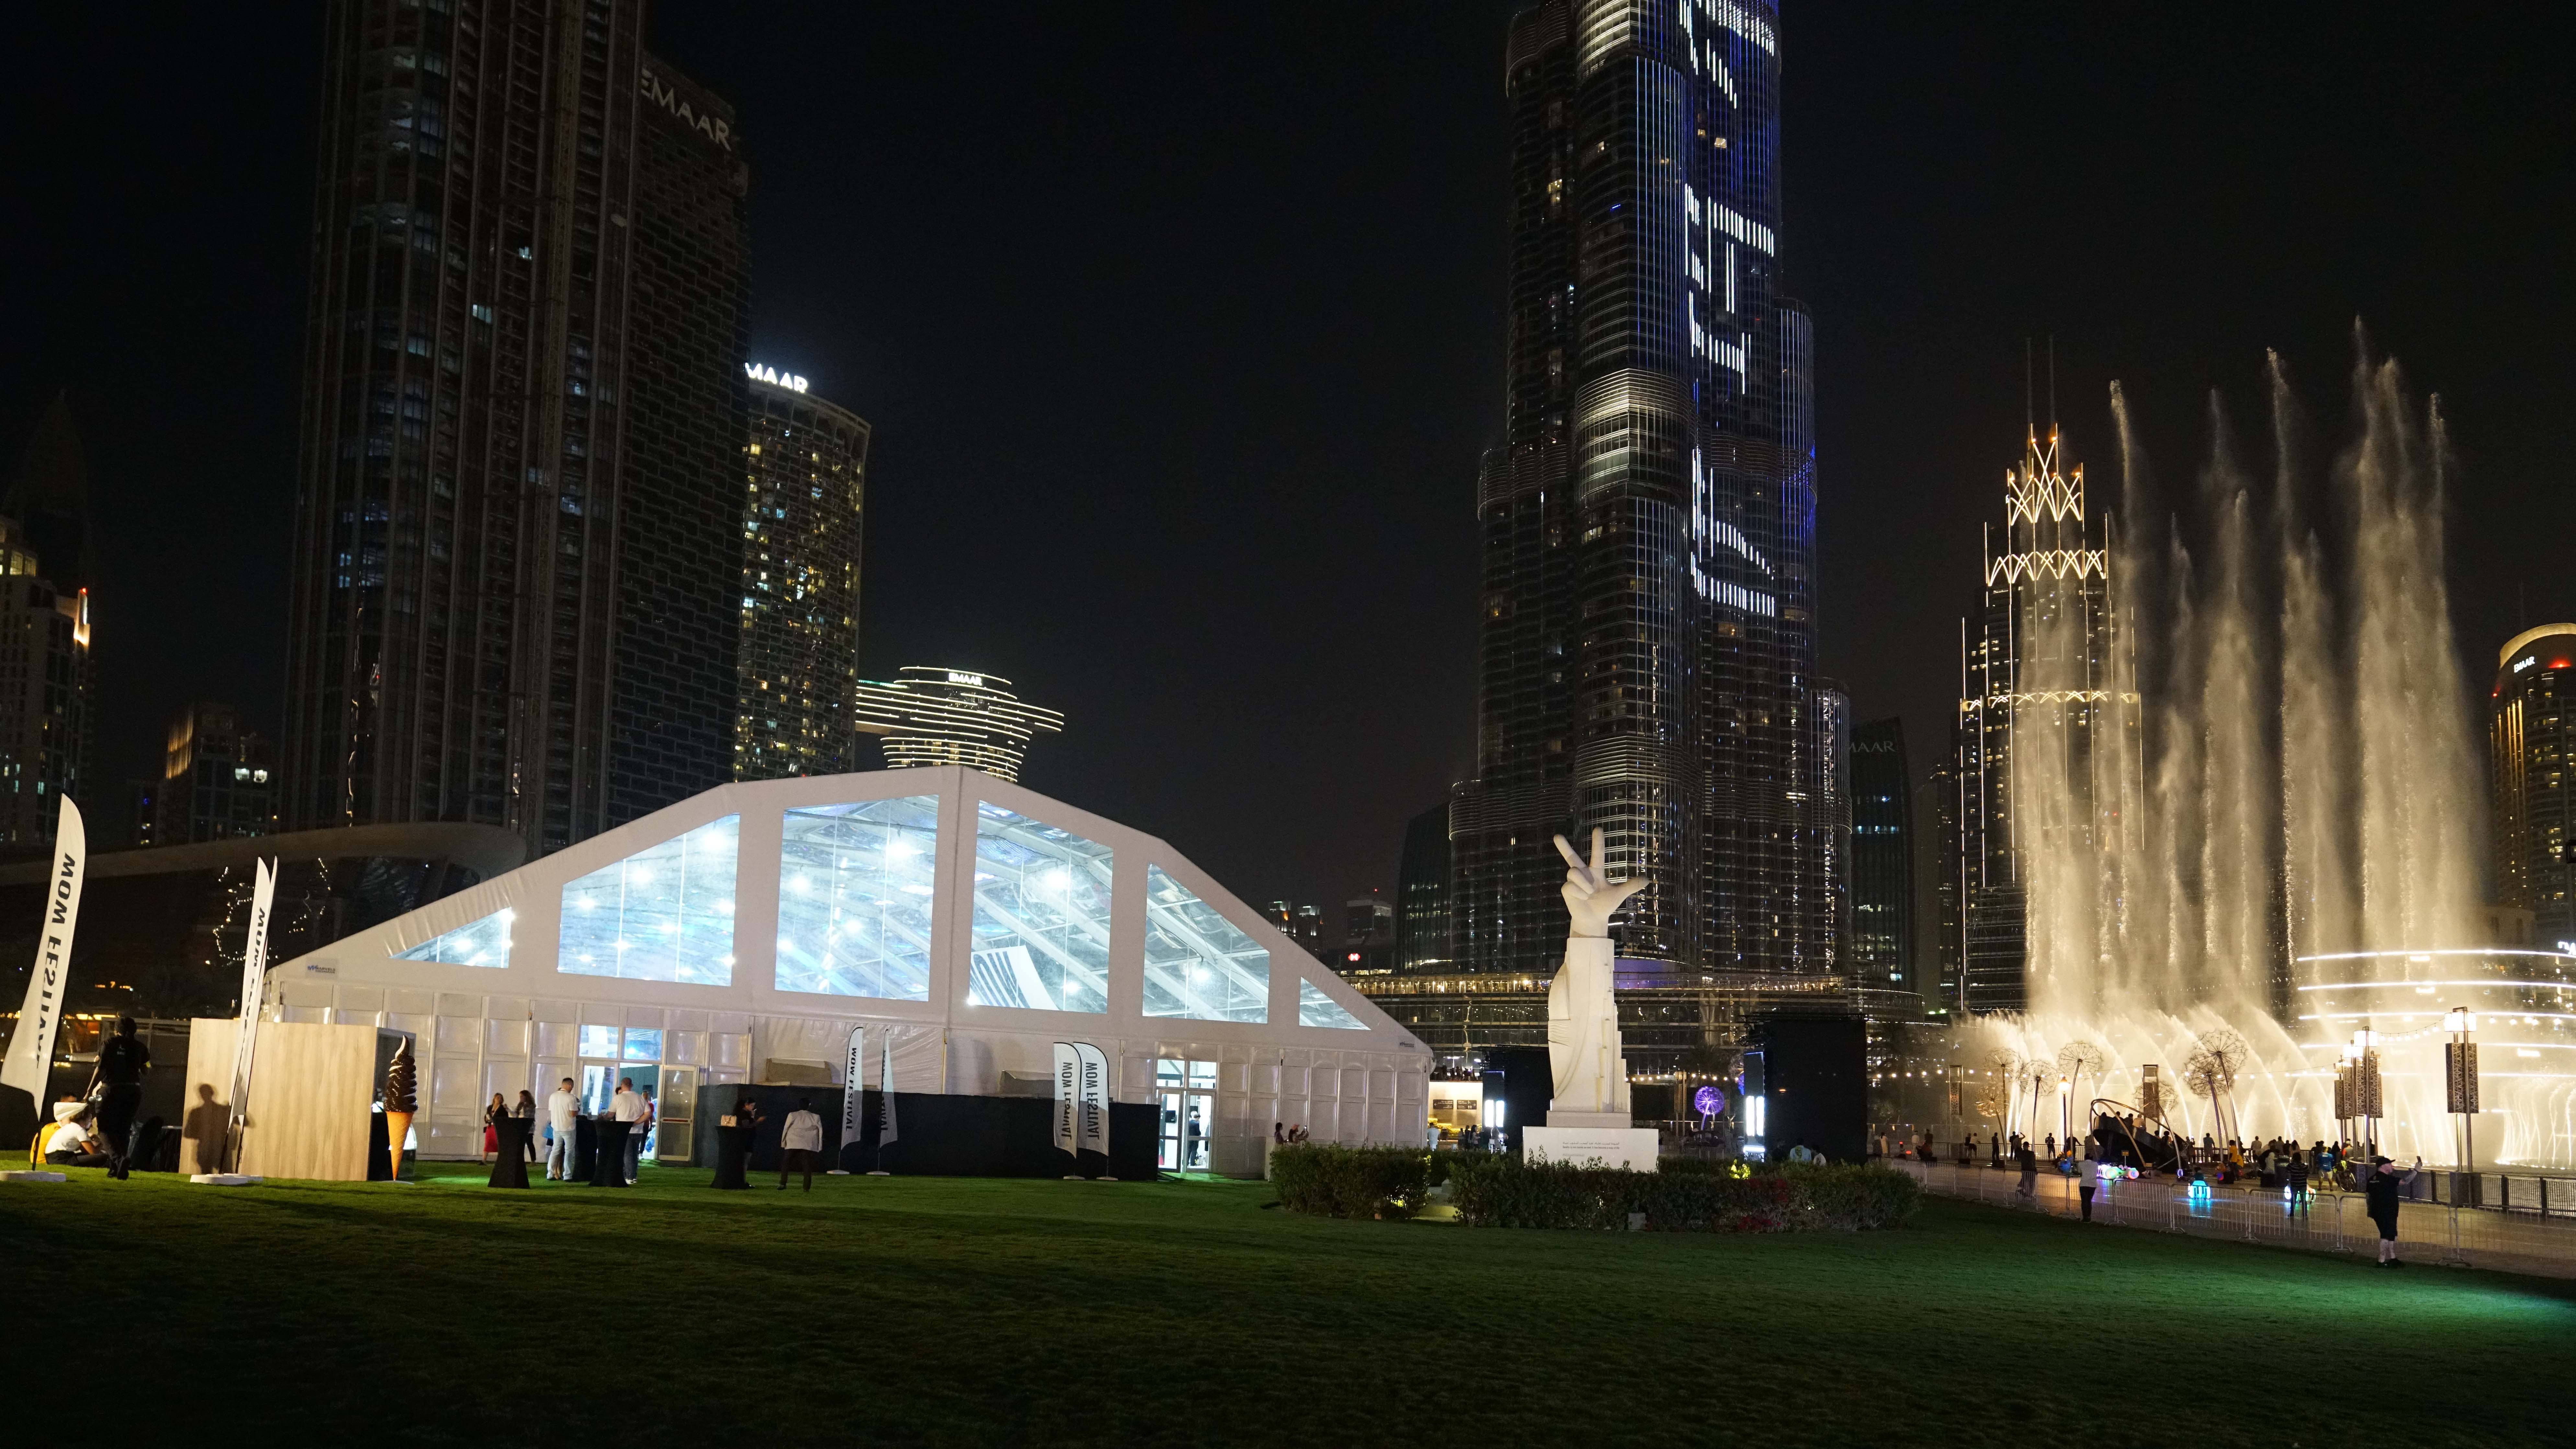
city, building, skyscraper, sky, water, light, tower, world, window, tower block, cityscape, condominium, metropolis, metropolitan area, plant, facade, grass, fountain, midnight, electricity, urban area, mixed use, commercial building, event, darkness, headquarters, reflection, downtown, night, water feature, art, corporate headquarters, house, tourist attraction, spire, skyline, dome, town square